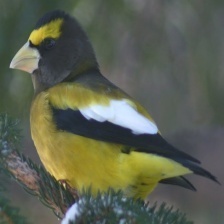
Species: EVENING GROSBEAK
Scientific name: COCCOTHRAUSTES VESPERTINUS